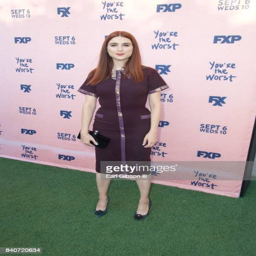
actor attends the premiere of season